Alliance 90/The Greens

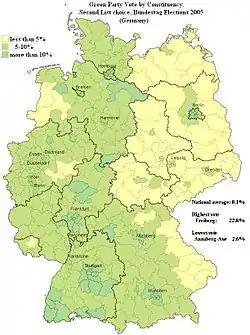
Map showing Alliance 90/The Greens vote in each of the German constituencies at the 2005 German federal election

For almost two years after the federal election in 2005, the Greens were not part of any government at the state or federal level. In June 2007, the Greens in Bremen entered into a coalition with the Social Democratic Party (SPD) following the 2007 Bremen state election.